Calle Agustinas

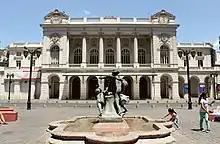
Fountain of Children and the Municipal Theatre

The western portion of Agustinas is characterized by mostly low-height buildings, being predominantly a mix of educational and residential area. High schools include Cervantes (2552 Agustinas Street) and Amunátegui (2818 Agustinas Street). The first residents in the area gave birth to the Barrio Yungay, which was the nightlife hub of the city in the early decades of the 20th century. The creation of the Quinta Normal, located immediately west of Matucana Avenue, marks the beginning of the urban expansion of the city between the mentioned avenue and Ricardo Cumming Avenue. The westernmost segment of Agustinas is separated from Portales Street by an eight-block-length park.